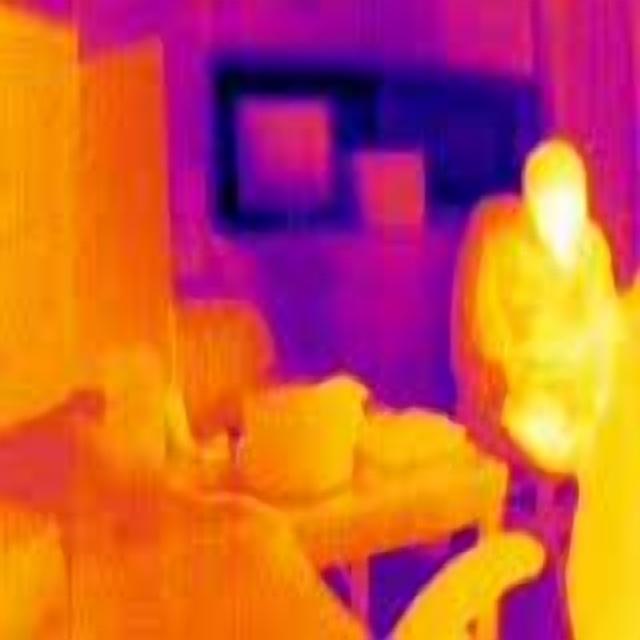
Detected objects:
label: person